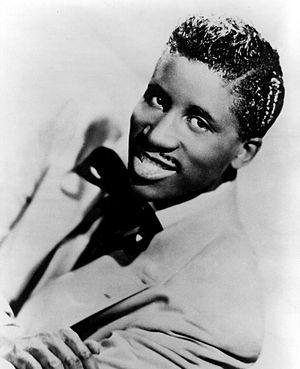
Screamin' Jay Hawkins, de son vrai nom Jalacy Hawkins, est un auteur-compositeur et interprète américain de rhythm and blues né le 18 juillet 1929 à Cleveland dans l'Ohio, aux États-Unis et mort le 12 février 2000 à Neuilly-sur-Seine.